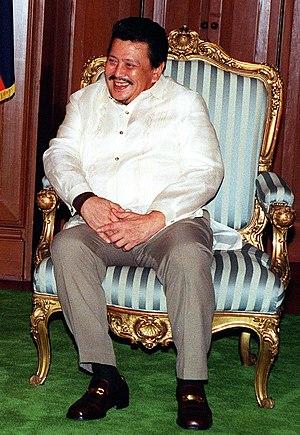
Le tableau ci-dessous présente la liste des vice-présidents de la République des Philippines, depuis la création du poste en 1935 jusqu'à nos jours.